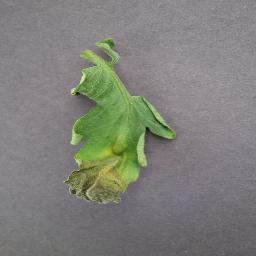
Label: Tomato___Late_blight